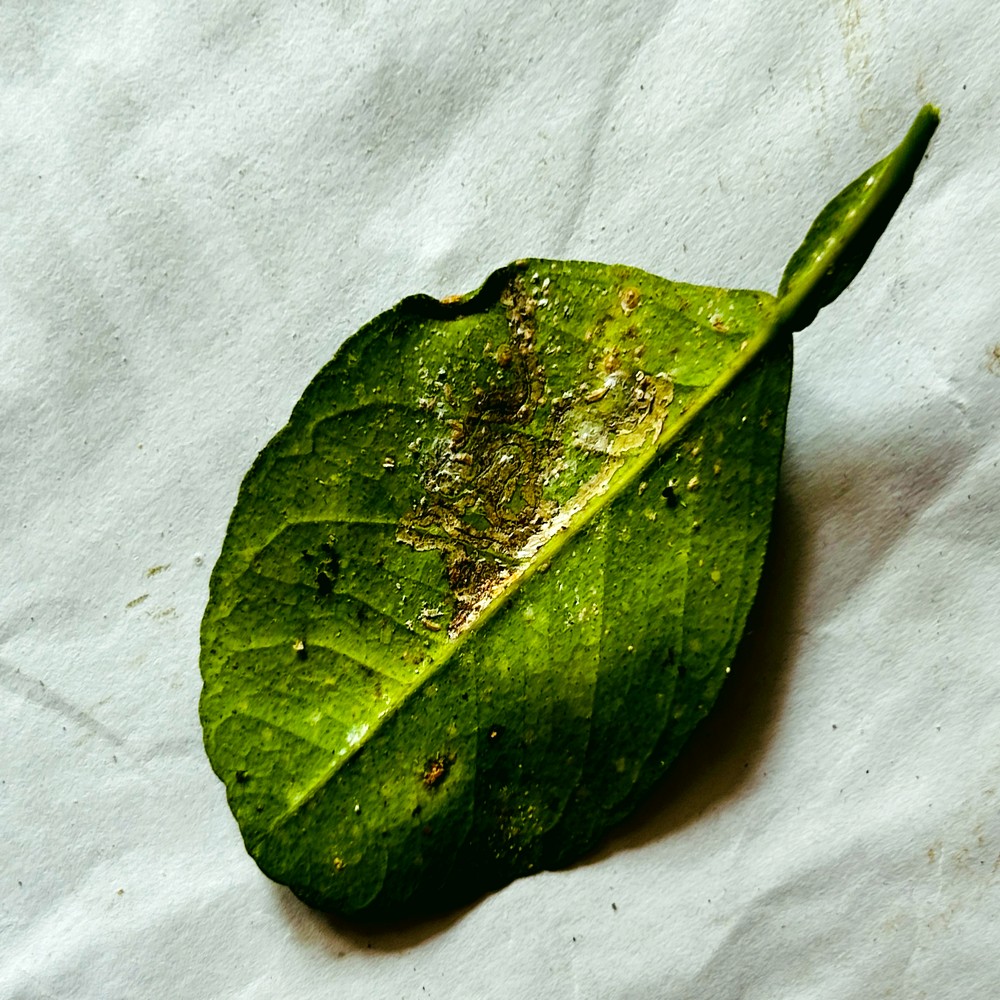
Label: Bacterial Blight